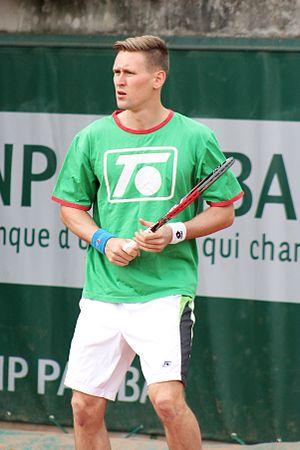
Mateusz Kowalczyk, né le 3 mai 1987 à Chrzanów, est un joueur de tennis professionnel polonais.